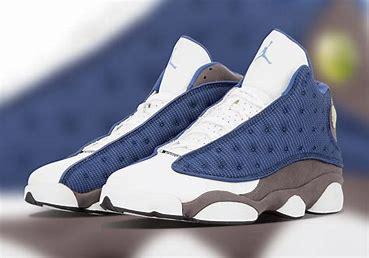
Brand: Jordan
Model: 13